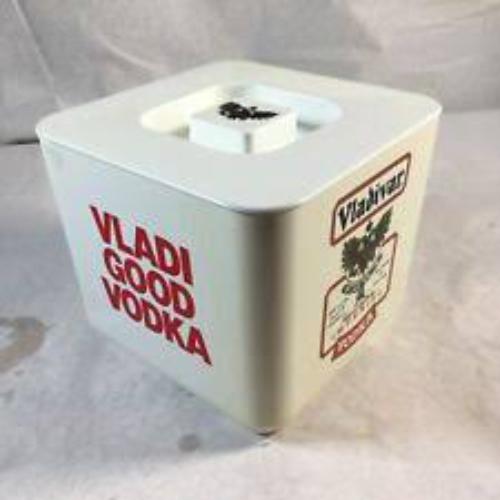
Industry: Food